Bernardo Pisano

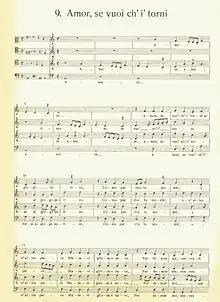

Bernardo Pisano (also Pagoli) (October 12, 1490 – January 23, 1548) was an Italian composer, priest, singer, and scholar of the Renaissance. He was one of the first madrigalists, and the first composer anywhere to have a printed collection of secular music devoted entirely to himself.